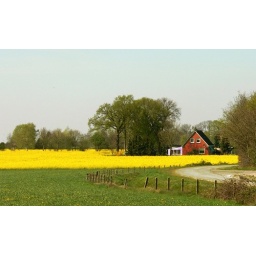
Little red house in yellow field